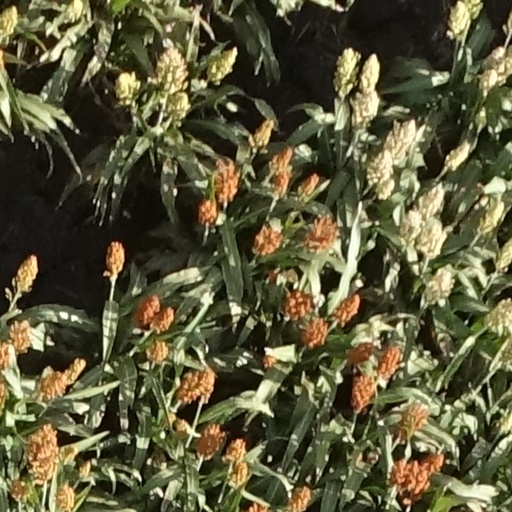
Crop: sorghum